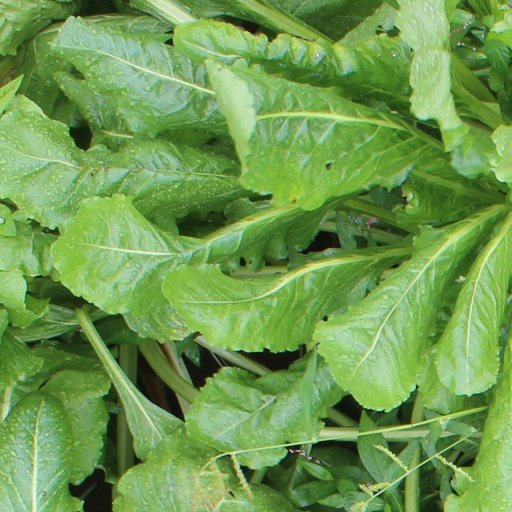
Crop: sugar beet